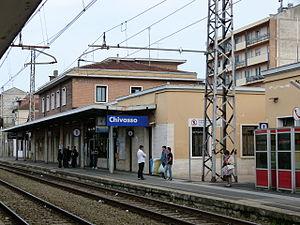
La gare de Chivasso est une gare ferroviaire italienne des lignes, de Turin à Milan, de Chivasso à Aoste, de Chivasso à Asti et de Chivasso à Alexandrie. Elle est située à proximité du centre-vile de Chivasso, dans la région du Piémont.